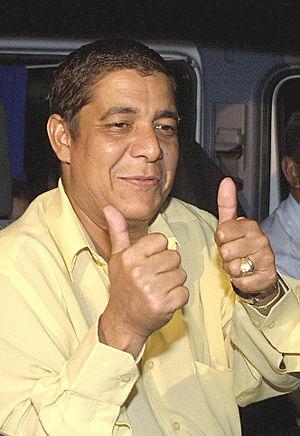
Zeca Pagodinho, de son nom complet Jessé Gomes da Silva Filho, né le 4 février 1959 à Irajá, est un auteur-compositeur-interprète brésilien.